Bruno (footballer, born 1980)

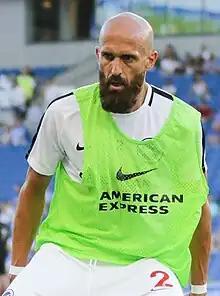
Bruno with Brighton & Hove Albion in 2018

Bruno Saltor Grau (born 1 October 1980), known simply as Bruno, is a Spanish football coach and former player who played as a right-back. He is currently assistant head coach of Premier League club West Ham United.